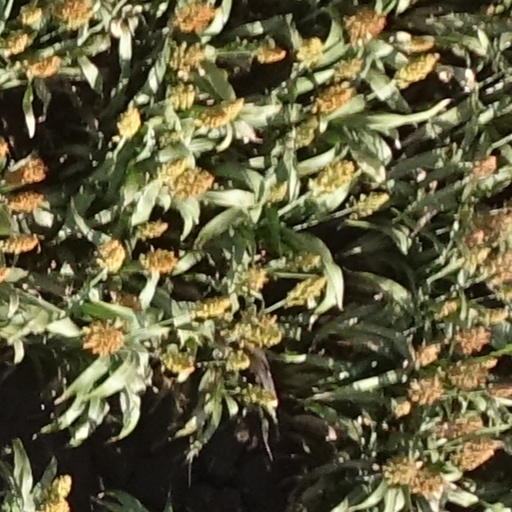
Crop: sorghum